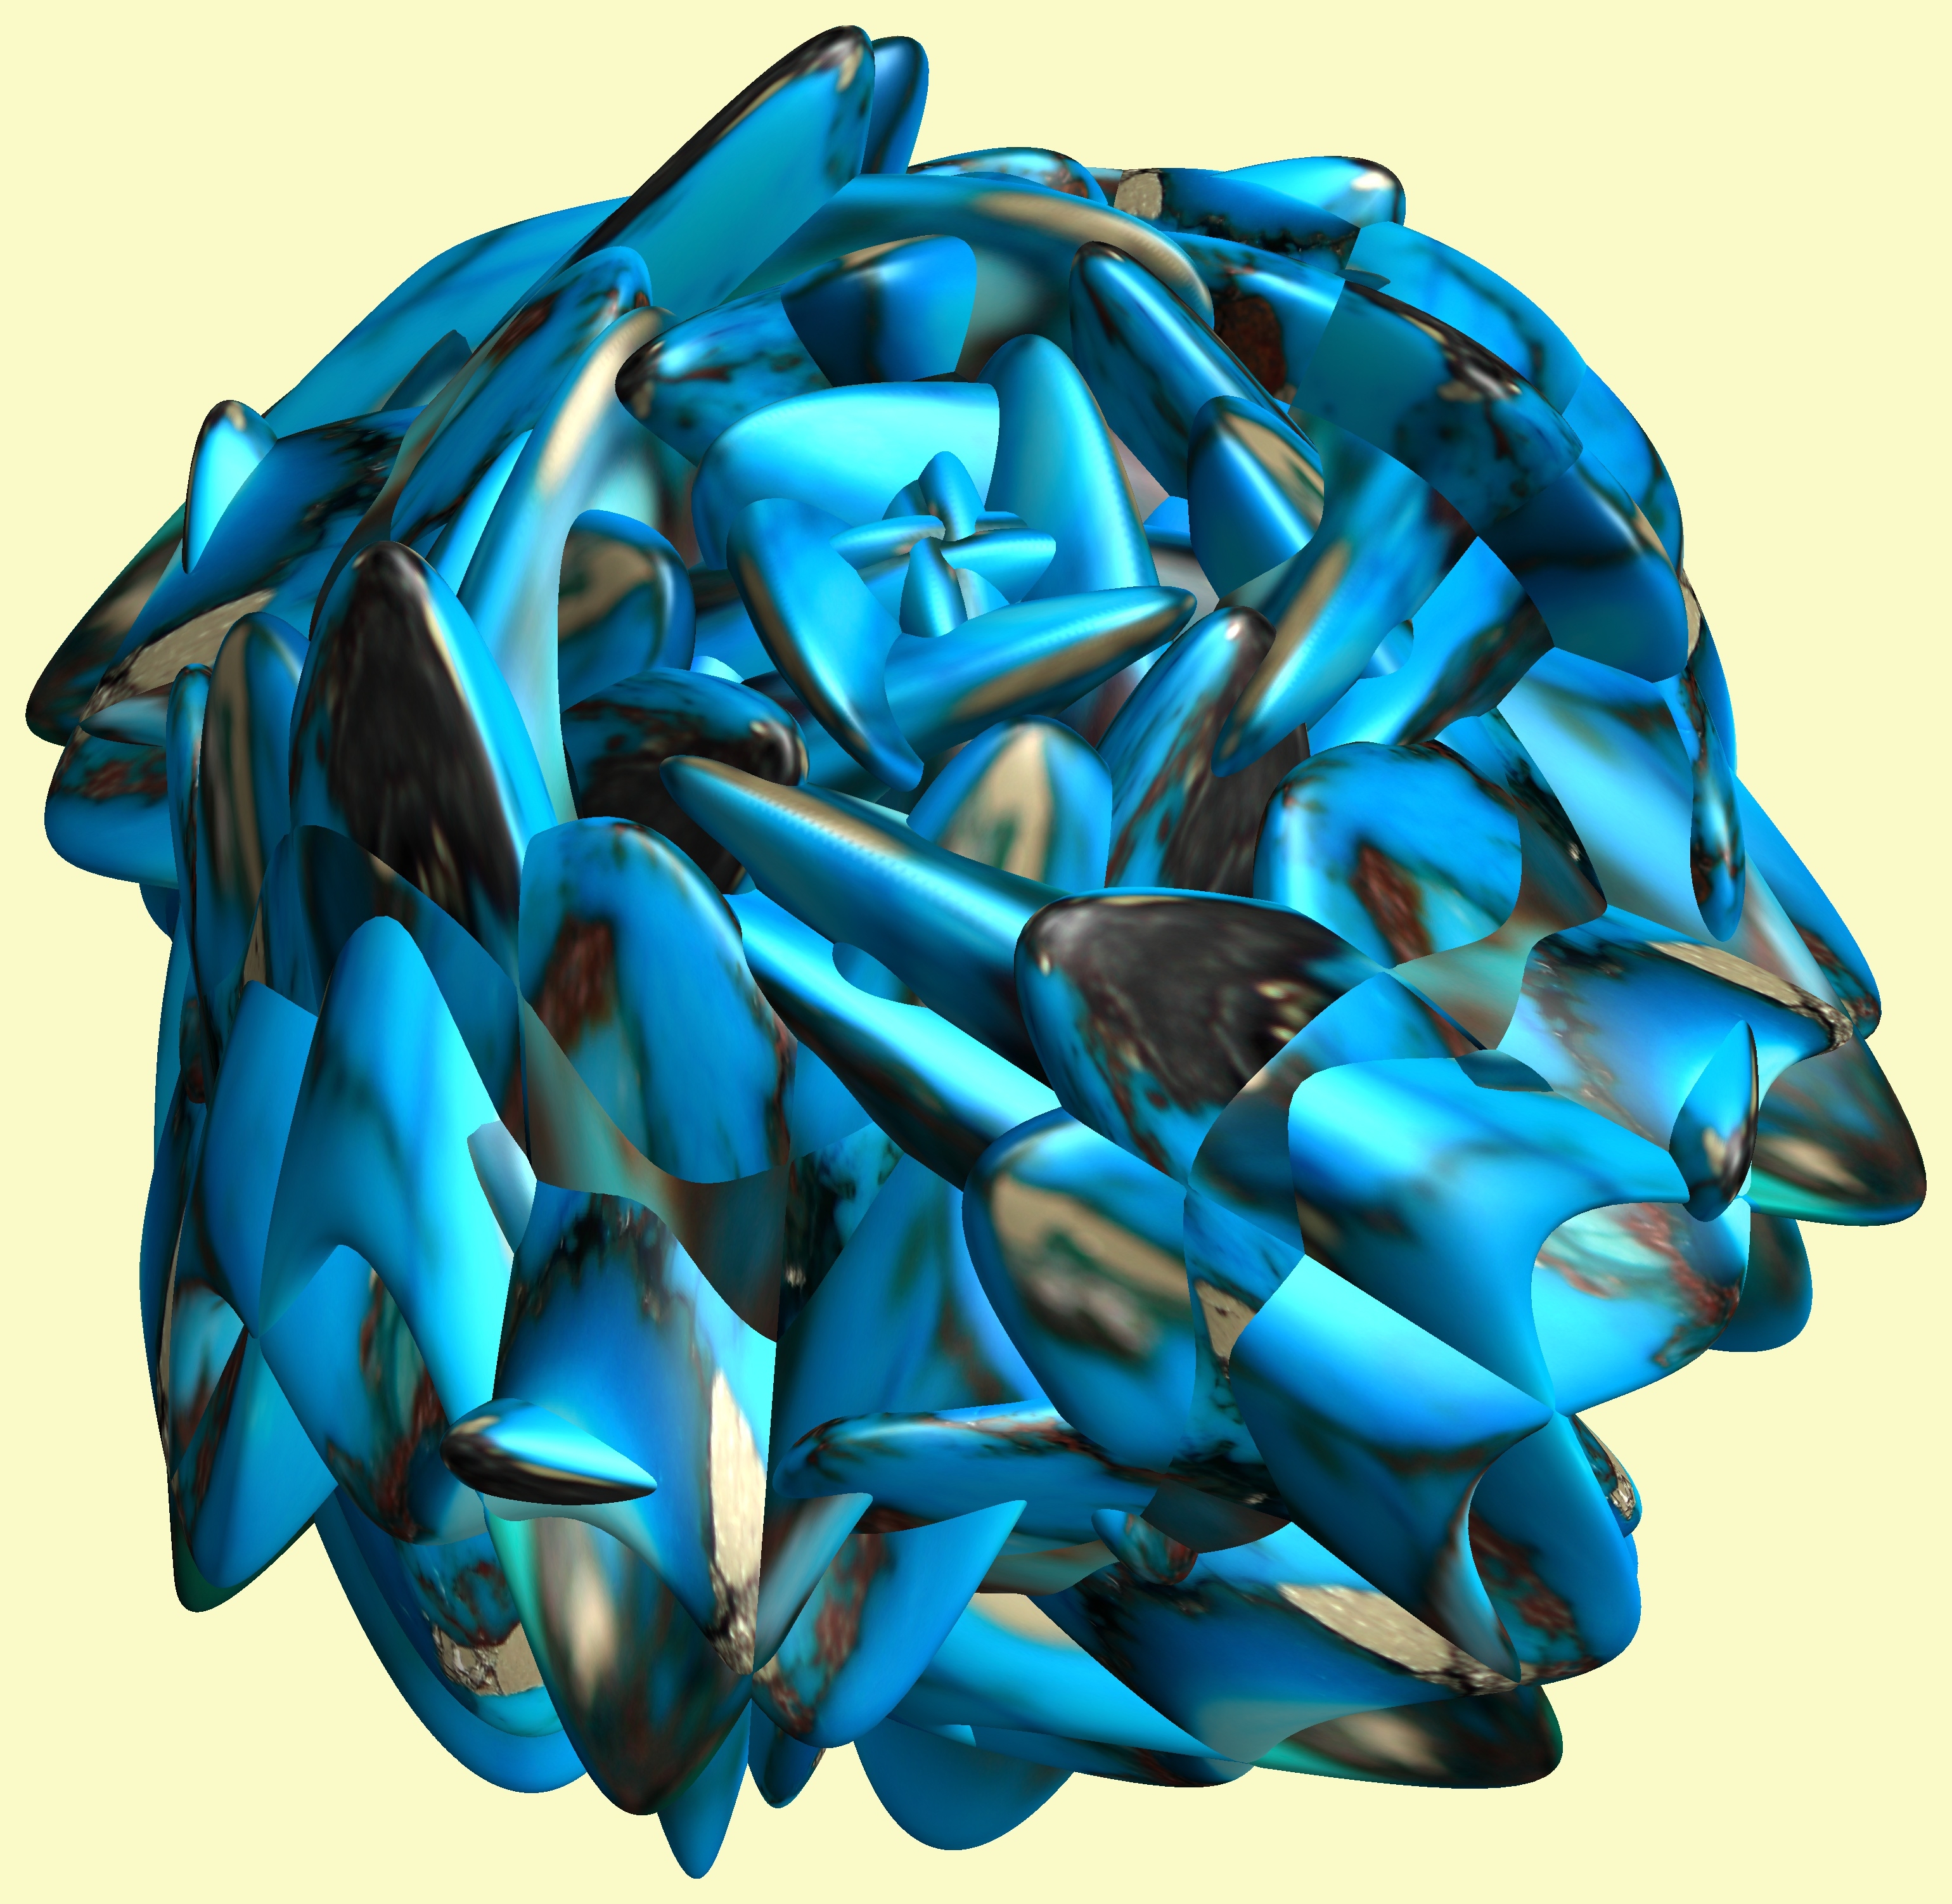
structure, texture, flower, petal, pattern, blue, human body, figure, illustration, design, symmetry, 3d, graphic, organ, torus, mathematica, cg, parametricplot3d, code, program, algorithm, abstruct, mapping, perfect5th, p5, chord